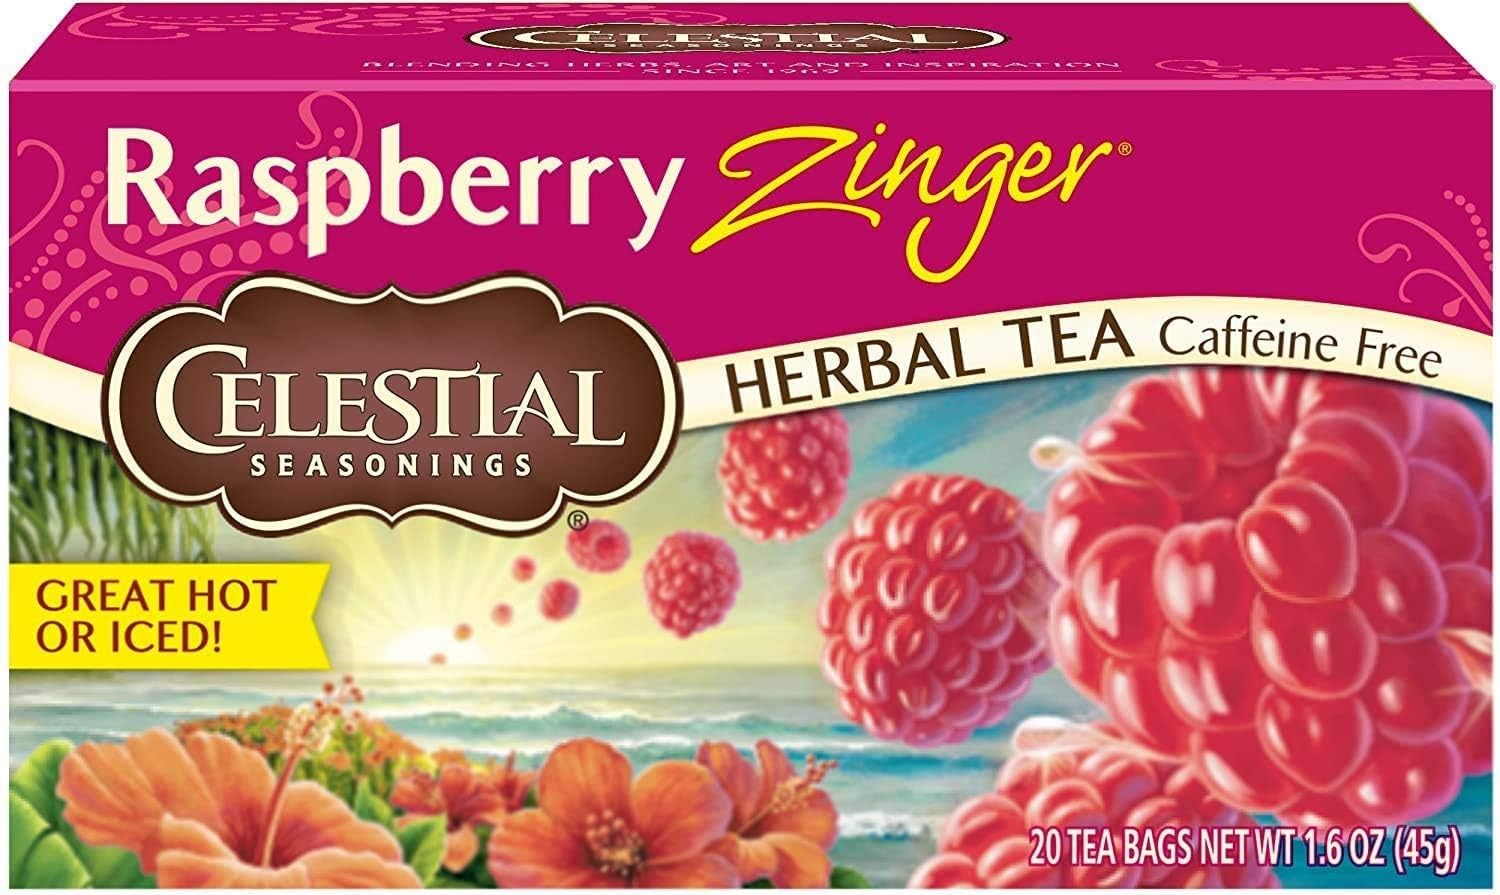
Item Name: Celestial Seasonings Raspberry Zinger Caffeine Free Herbal Tea 20 ct (Pack of 6)
Bullet Point: 20 ct
Product Description: Celestial Seasonings Raspberry Zinger Caffeine Free Herbal Tea 20 ct (Pack of 6)
Value: 120.0
Unit: Count

Price: 6.905